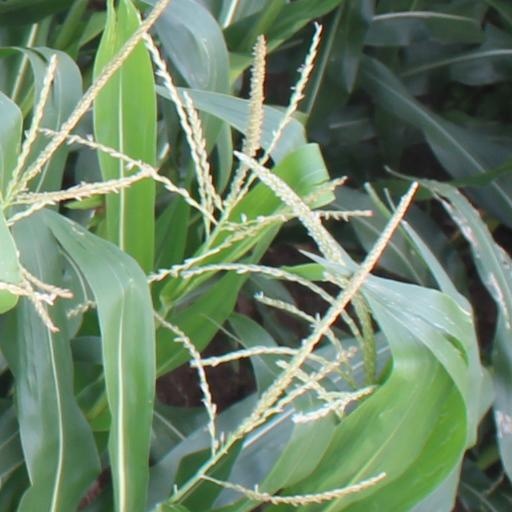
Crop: maize; corn